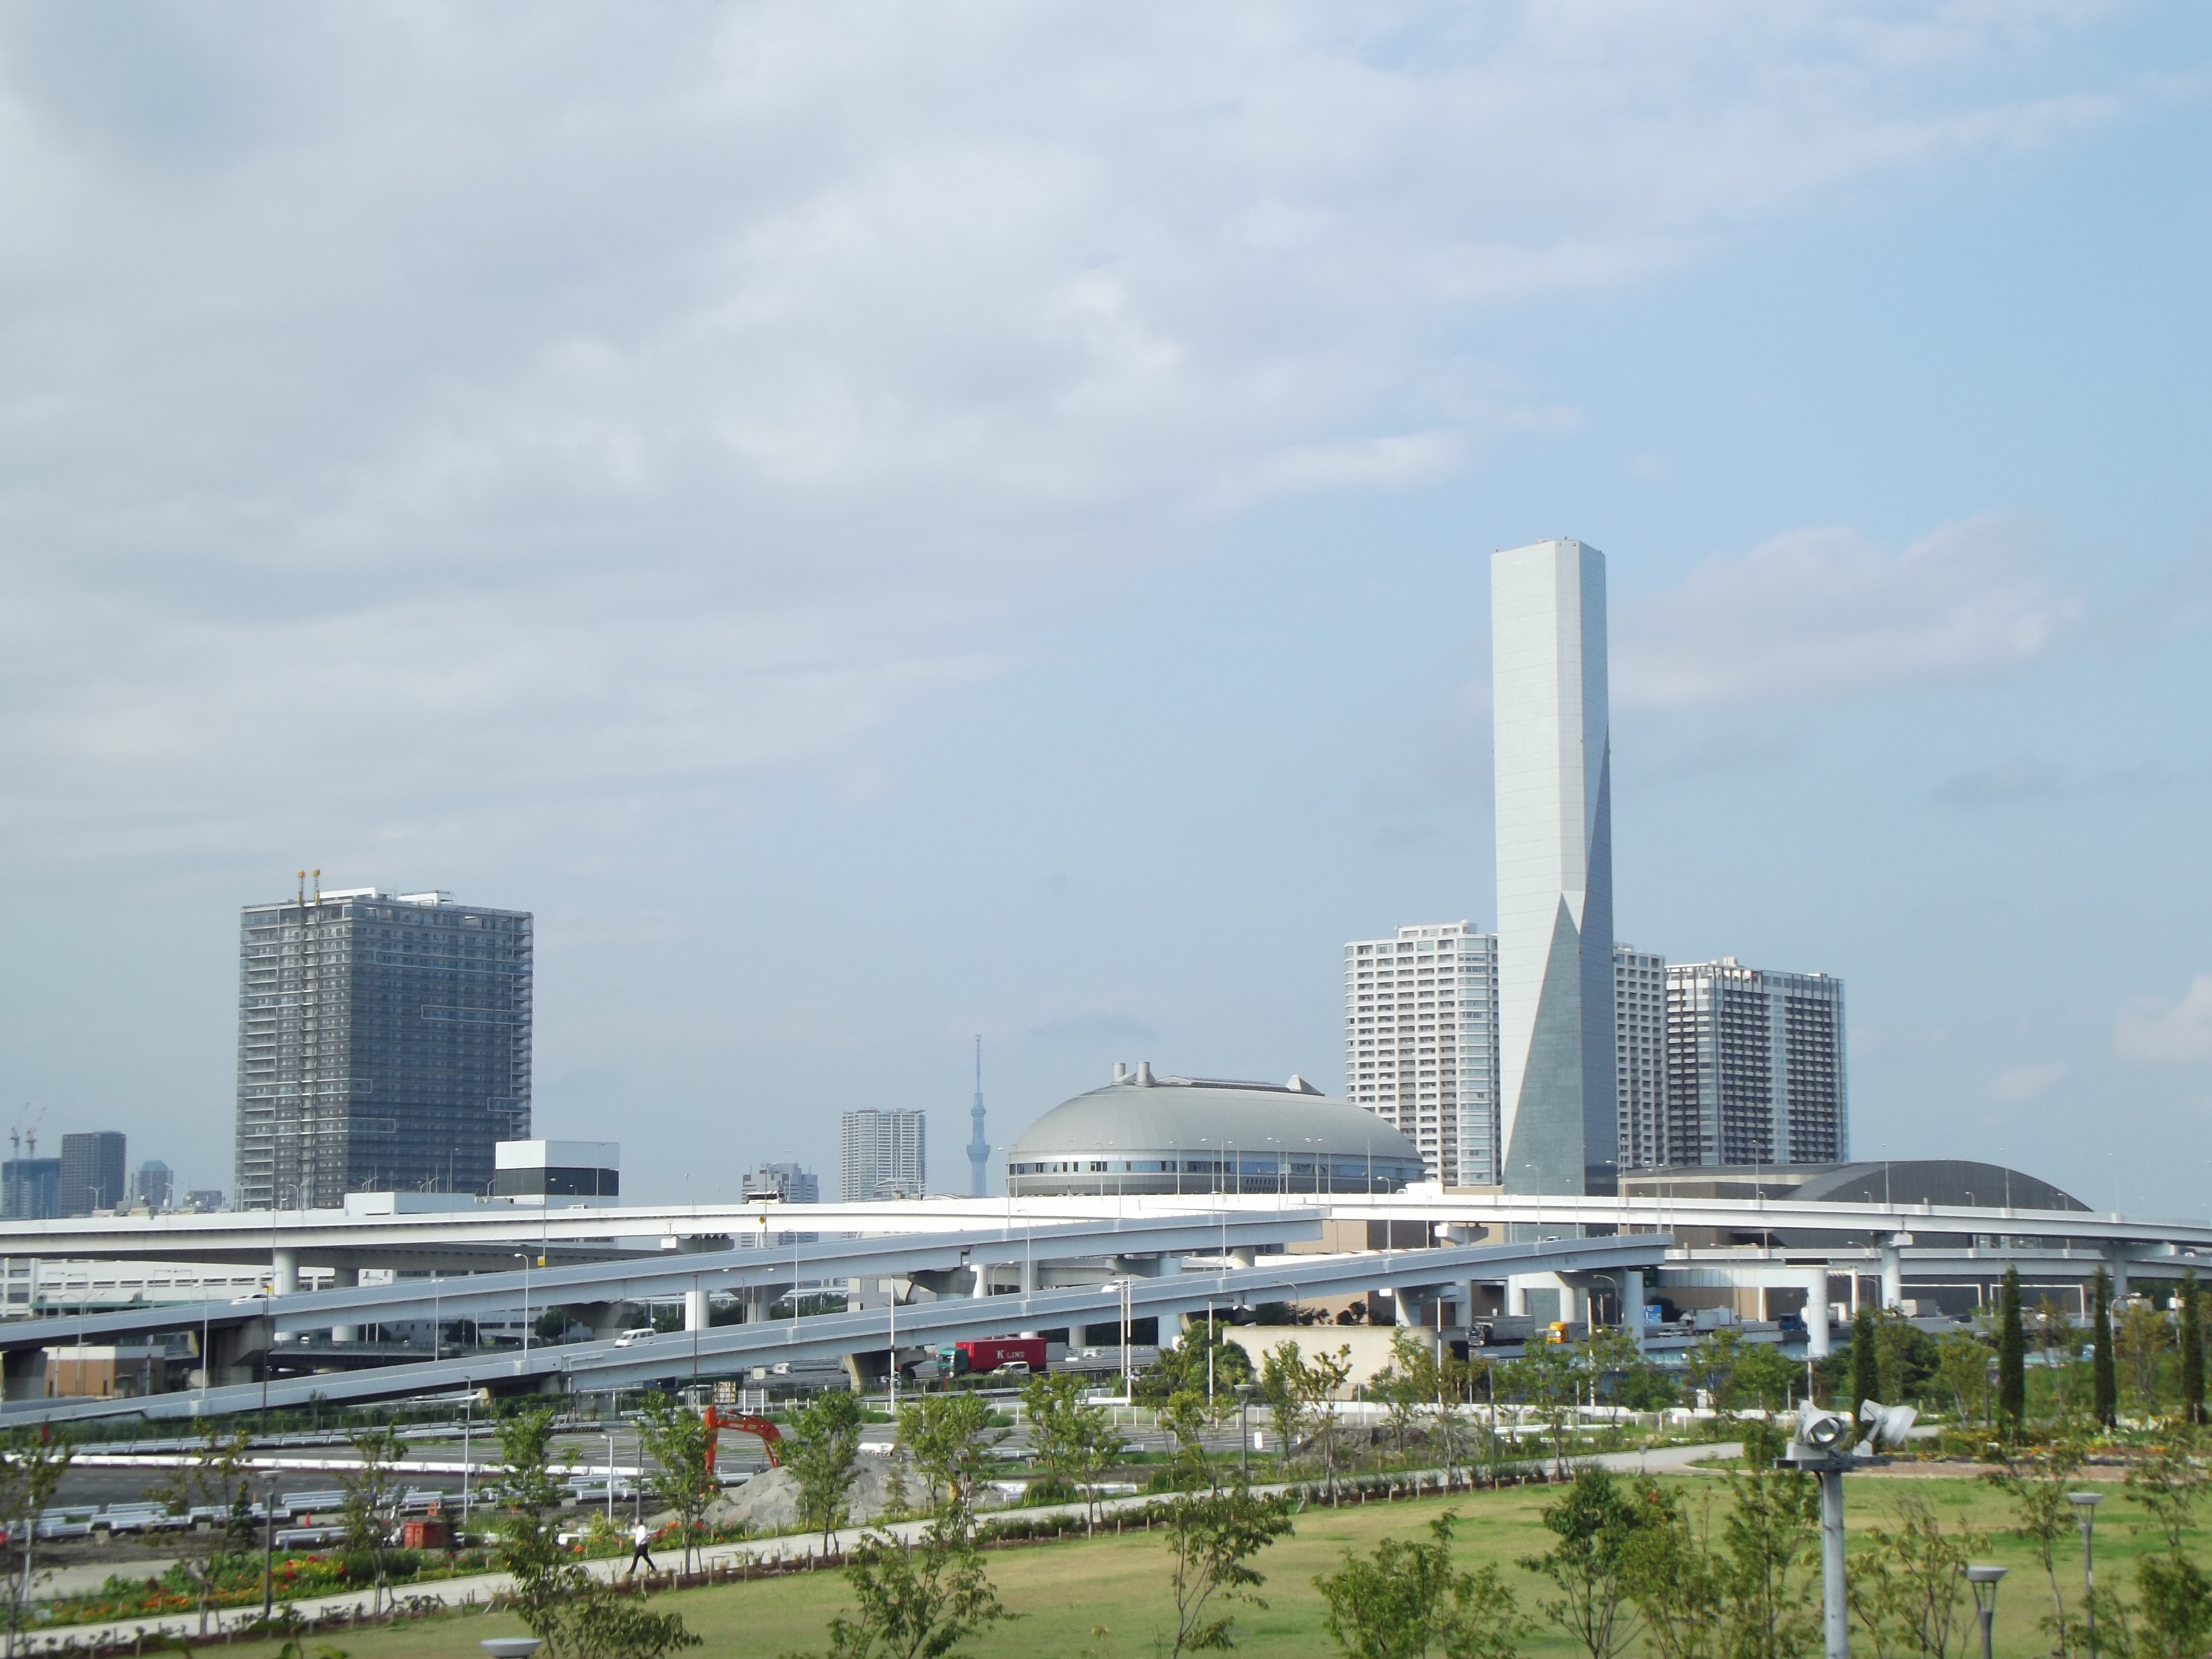
architecture, structure, skyline, highway, city, skyscraper, cityscape, downtown, airport, transport, asian, tower, landmark, japan, modern, stadium, tower block, public transport, futuristic, arena, tokyo, japanese, headquarters, odaiba, human settlement, sport venue